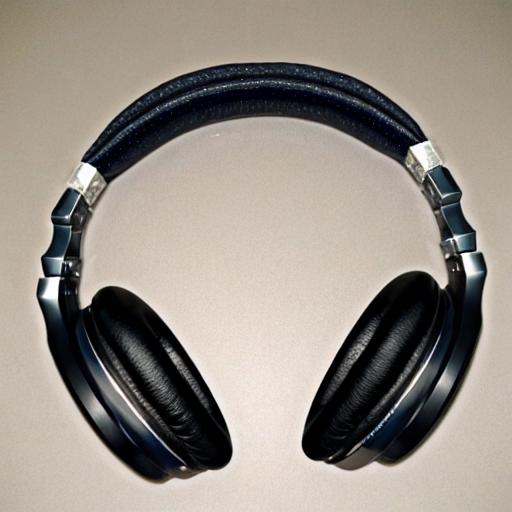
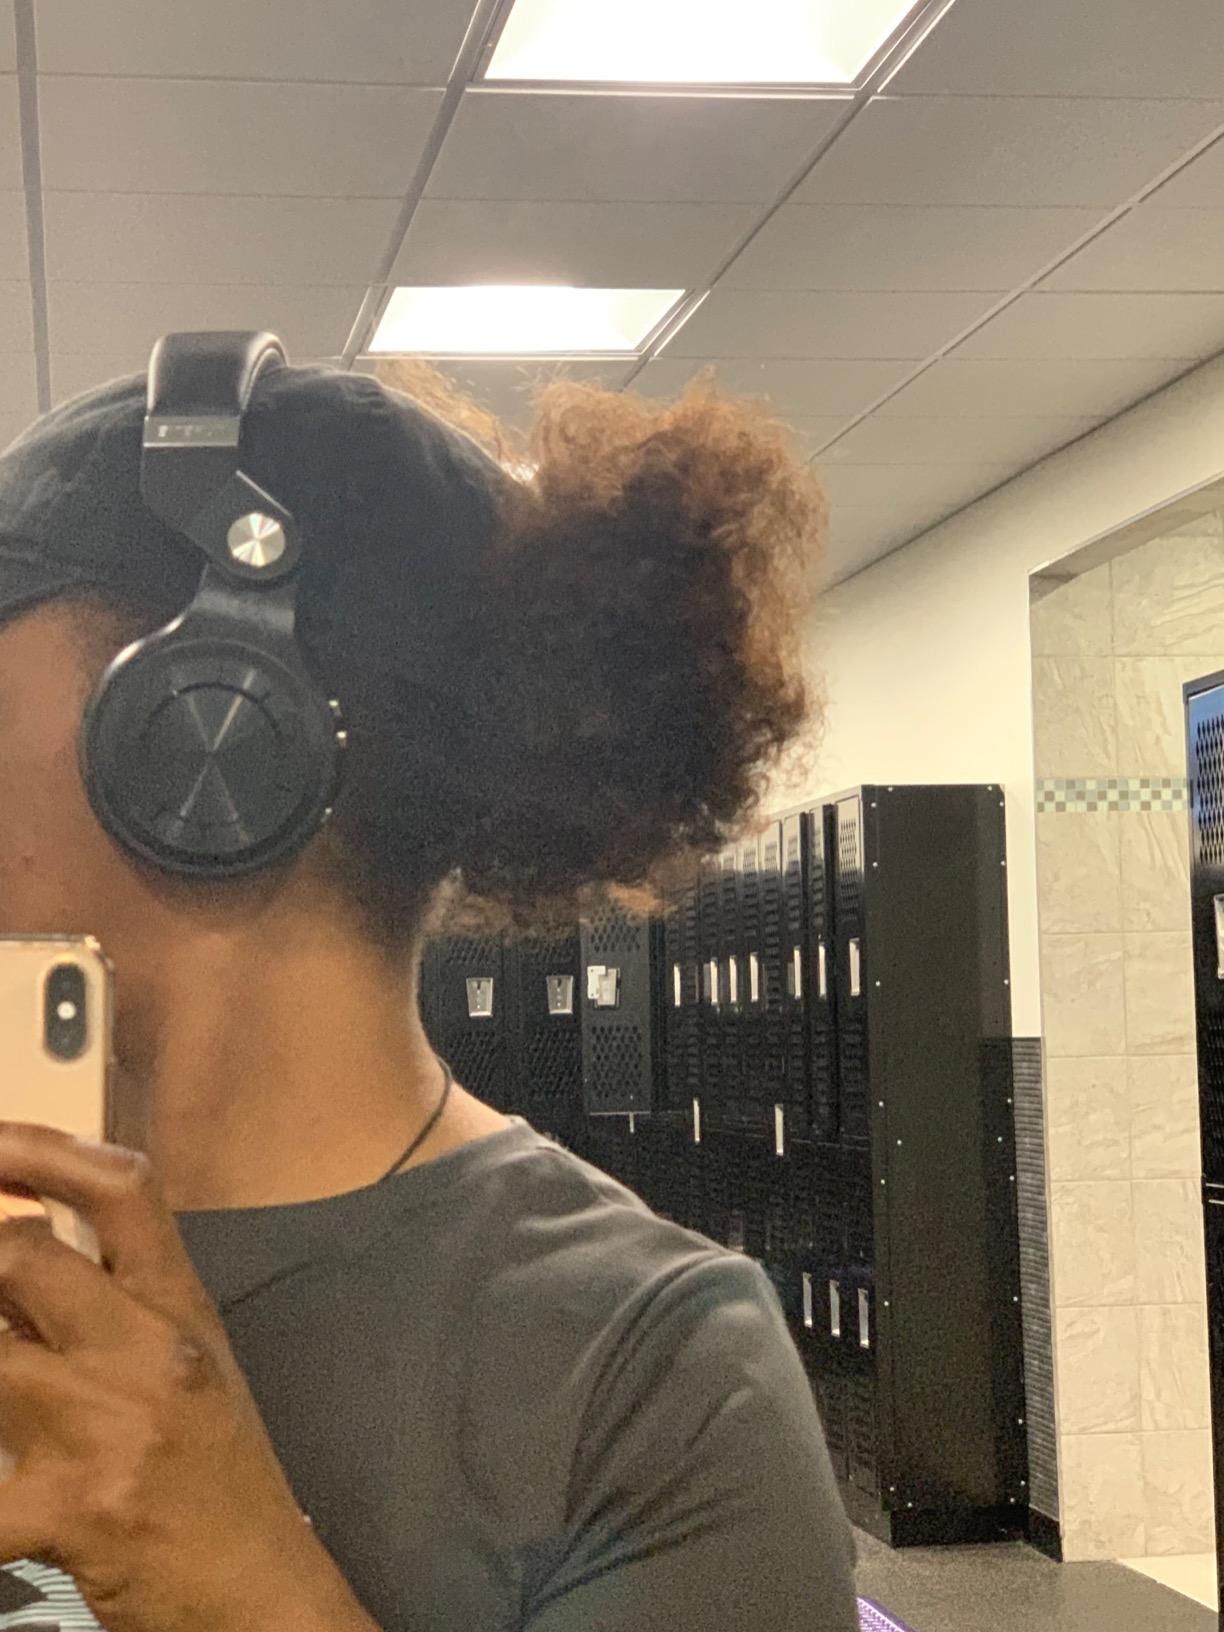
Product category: headphones
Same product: no